Jews

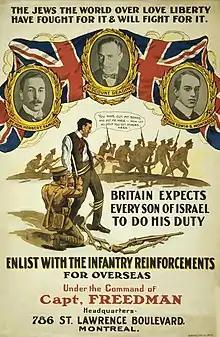
World War I poster showing a soldier cutting the bonds from a Jewish man, who says, "You have cut my bonds and set me free—now let me help you set others free!"

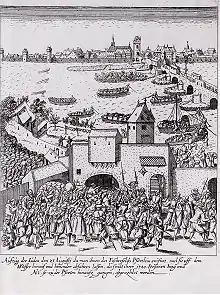
Etching of the expulsion of the Jews from Frankfurt in 1614. The text says: "1380 persons old and young were counted at the exit of the gate".

The waves of immigration to the United States and elsewhere at the turn of the 19th century, the founding of Zionism and later events, including pogroms in Imperial Russia (mostly within the Pale of Settlement in present-day Ukraine, Moldova, Belarus and eastern Poland), the massacre of European Jewry during the Holocaust, and the founding of the state of Israel, with the subsequent Jewish exodus from Arab lands, all resulted in substantial shifts in the population centers of world Jewry by the end of the 20th century.